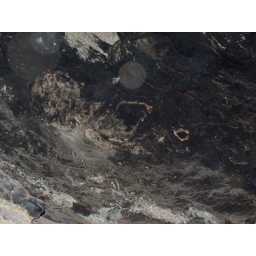
Petroglyphs at rock shelter site in fish lake valley